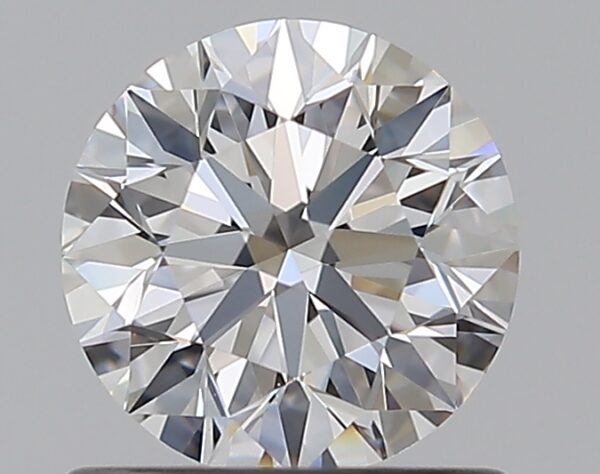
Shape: round
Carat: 0.7
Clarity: VVS2
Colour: D
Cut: EX
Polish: EX
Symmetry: EX
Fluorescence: N
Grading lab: GIA
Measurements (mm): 5.64 x 5.68 x 3.55